1914 in Italy

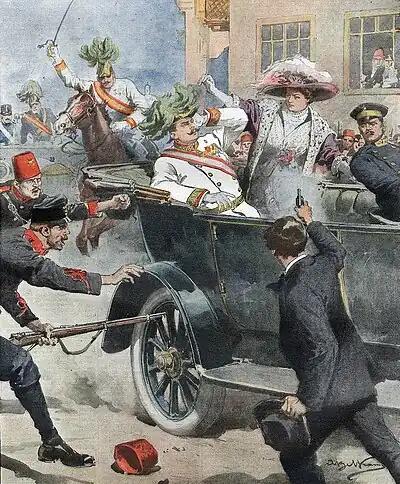
Illustration of the assassination of Archduke Franz Ferdinand of Austria in "La Domenica del Corriere", 12 July 1914 by Achille Beltrame.

Despite Italy's official alliance to the German Empire and Austria-Hungary in the Triple Alliance, the country remained neutral in the initial stage of World War I, claiming that the Triple Alliance was only for defensive purposes.